Liberalism in Hong Kong

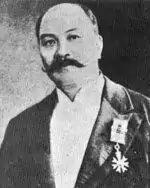
Ho Kai, a Chinese reformist politician who was inspired by western liberal ideas

Compared to economic liberalism, political liberalism remained marginal in Hong Kong and did not gain much political influence. However, as the debate over Chinese modernisation got fiercer by the end of the 20th century, Hong Kong became the home of Chinese reformists and revolutionaries, namely Sir Ho Kai, who was inspired by classical liberal thinkers such as John Locke, Montesquieu, Adam Smith, Jeremy Bentham and John Stuart Mill. He was an advocate of constitutional monarchy in China and a sympathiser of the revolutionary cause, along with his protégé, Dr. Sun Yat-sen, who had studied in Hong Kong and had stated that he got the inspiration for his revolutionary and modernist ideas from Hong Kong.